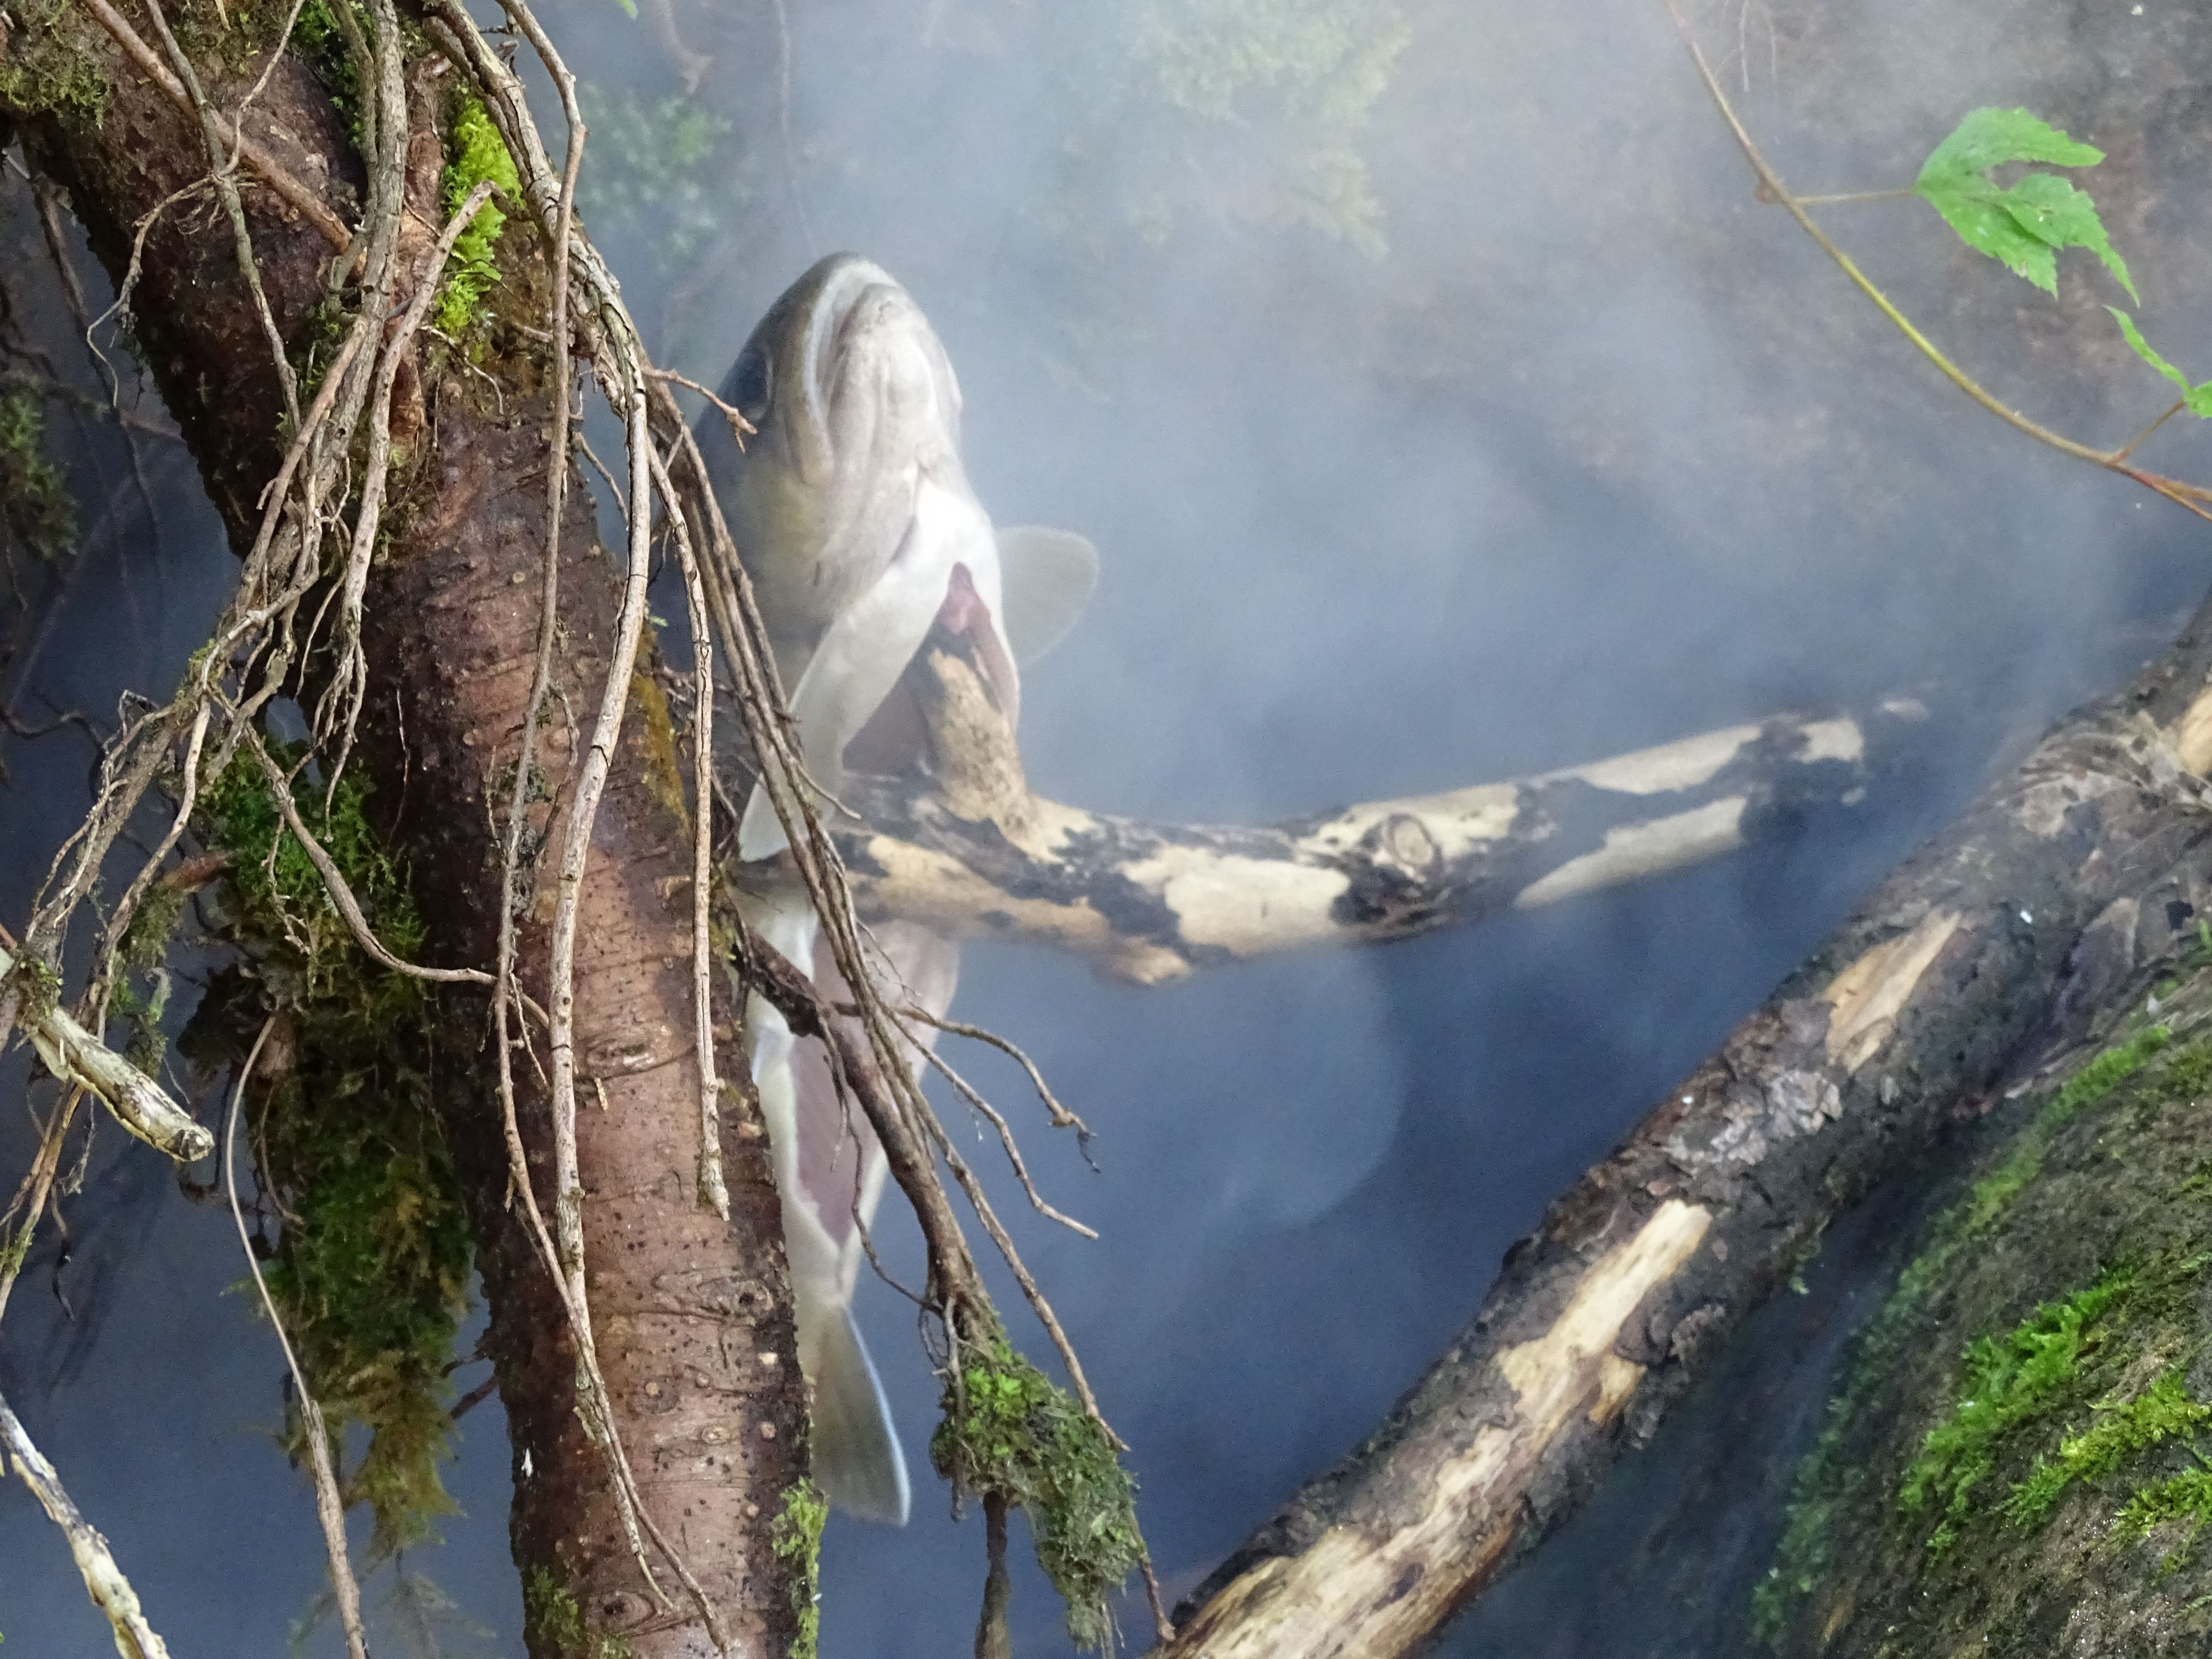
tree, water, nature, smoke, smoking, wildlife, food, jungle, fish, healthy, eat, delicious, rainforest, frisch, dine, water feature, trout